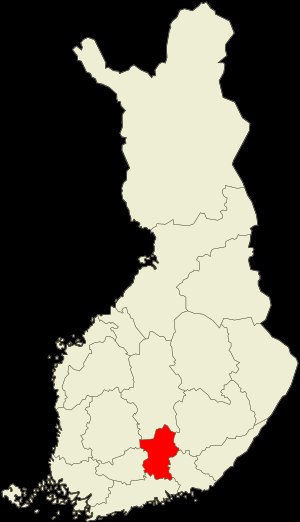
Päijänne-Tavastland
Päijänne-Tavastland er markeret med rødt.
Päijänne-Tavastland er et landskab og en sekundærkommune i det sydlige Finland.